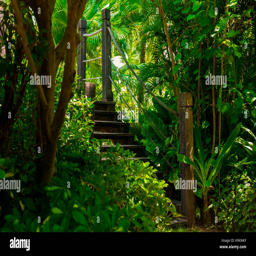
old wooden bridge in tropical jungle .